Answer in natural language. How many Paintings are visible in the scene? Choose between the following options: 5, 0, 4, 1 or 3
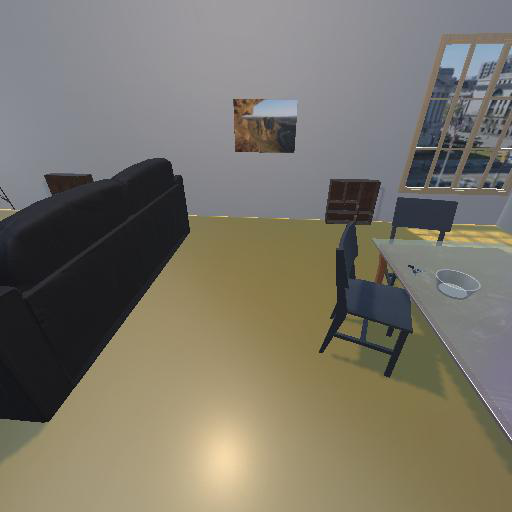
<answer>1</answer>